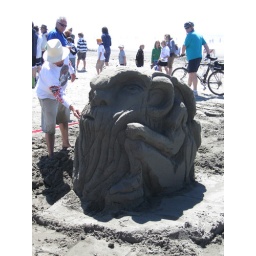
Ocean Shores Sand castle building festival 2008. Happens in Late July